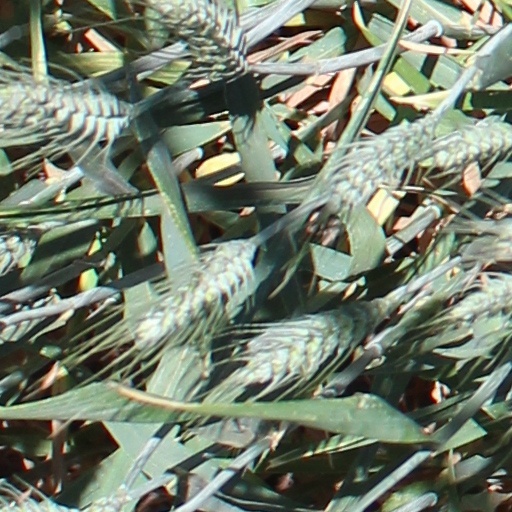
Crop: wheat